Giro d'Italia

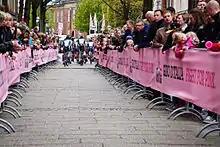
A group of cyclists riding away from the camera between guard rails that are covered with a pink plastic.

The mountains classification is the second oldest jersey awarding classification in the Giro d'Italia. The mountains classification was added to the Giro d'Italia in 1933 Giro d'Italia and was first won by Alfredo Binda. During mountain stages of the race, points are awarded to the rider who is first to reach the top of each significant climb. Points are also awarded for riders who closely follow the leader up each climb. The number of points awarded varies according to the hill classification, which is determined by the steepness and length of the course.